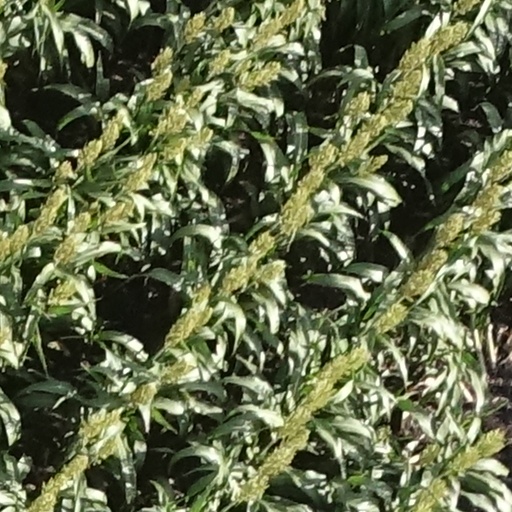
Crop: sorghum